Kelvin, Bringelly

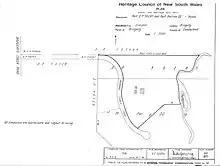
Heritage boundaries

Kelvin Park, formerly known as Cottage-ville or Retreat Farm, is able to demonstrate the pastoral development of Bringelly from 1818. Although there is only a remnant (9.784 ha) of the original 1200-acre site (486 ha), the homestead and farm buildings in their current setting with extensive views over rural land, is still able to demonstrate the principles of 19th-century farm estate architecture, planning and design.